Maryland Route 304

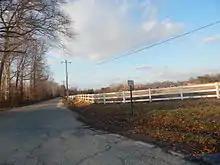
MD 304's western terminus, signed along Corsica Neck Road

MD 304 begins at the intersection of Corsica Neck Road and Spider Web Road on the Corsica Neck peninsula west of Centreville. The highway heads east as two-lane undivided Corsica Neck Road past the historic home Lexon and crosses Earle Creek. MD 304 crosses the Old Mill Stream branch of the Corsica River to enter the town of Centreville, where most of the highway is municipally maintained. At the east end of the bridge, the route passes between the historic Captain's Houses and the Capt. John H. Ozmon Store in the former wharf area of Centreville. MD 304 follows Chesterfield Avenue through the Centreville Historic District. At the west end of downtown, the eastbound route continues seamlessly onto Water Street. While on the one-way eastbound street to the south of the Queen Anne's County Courthouse, the highway intersects MD 213, which follows the one-way pair of Liberty Street southbound and Commerce Street northbound. Westbound MD 304 traffic follows Broadway one block to the north to head toward the west end of town.